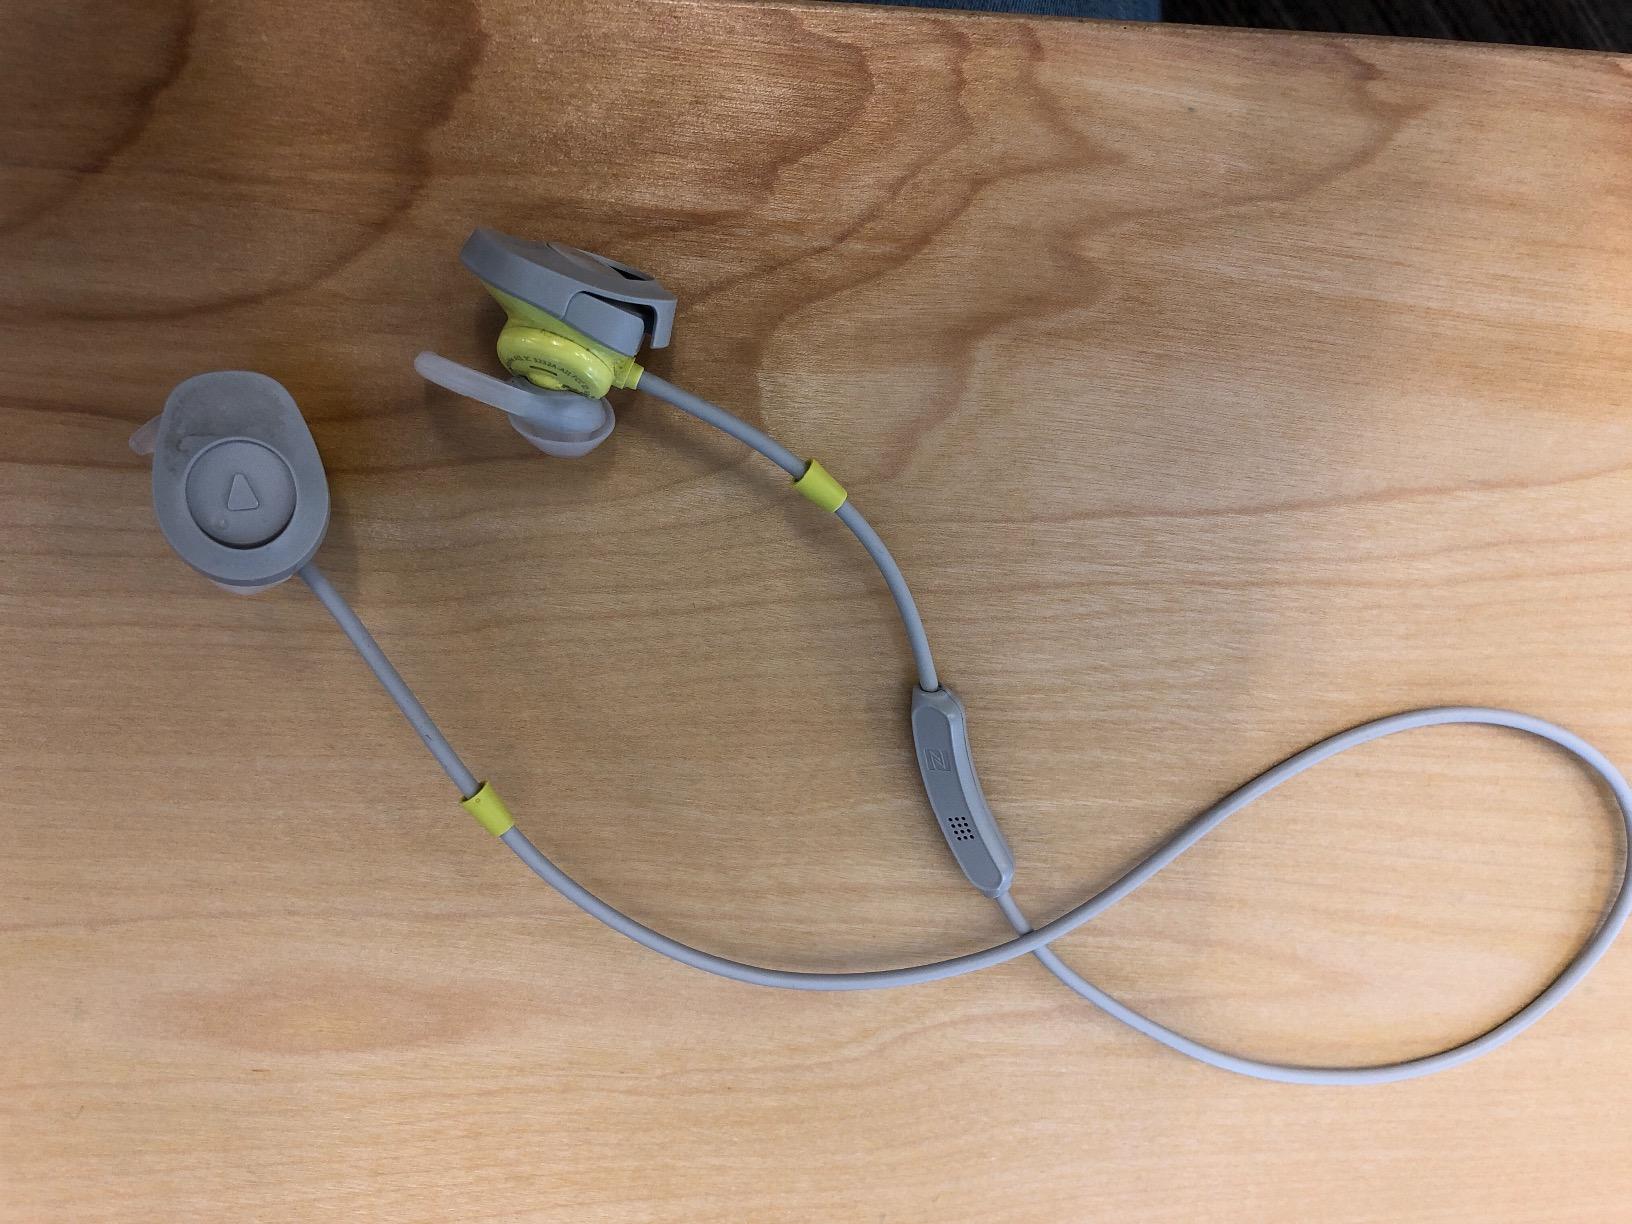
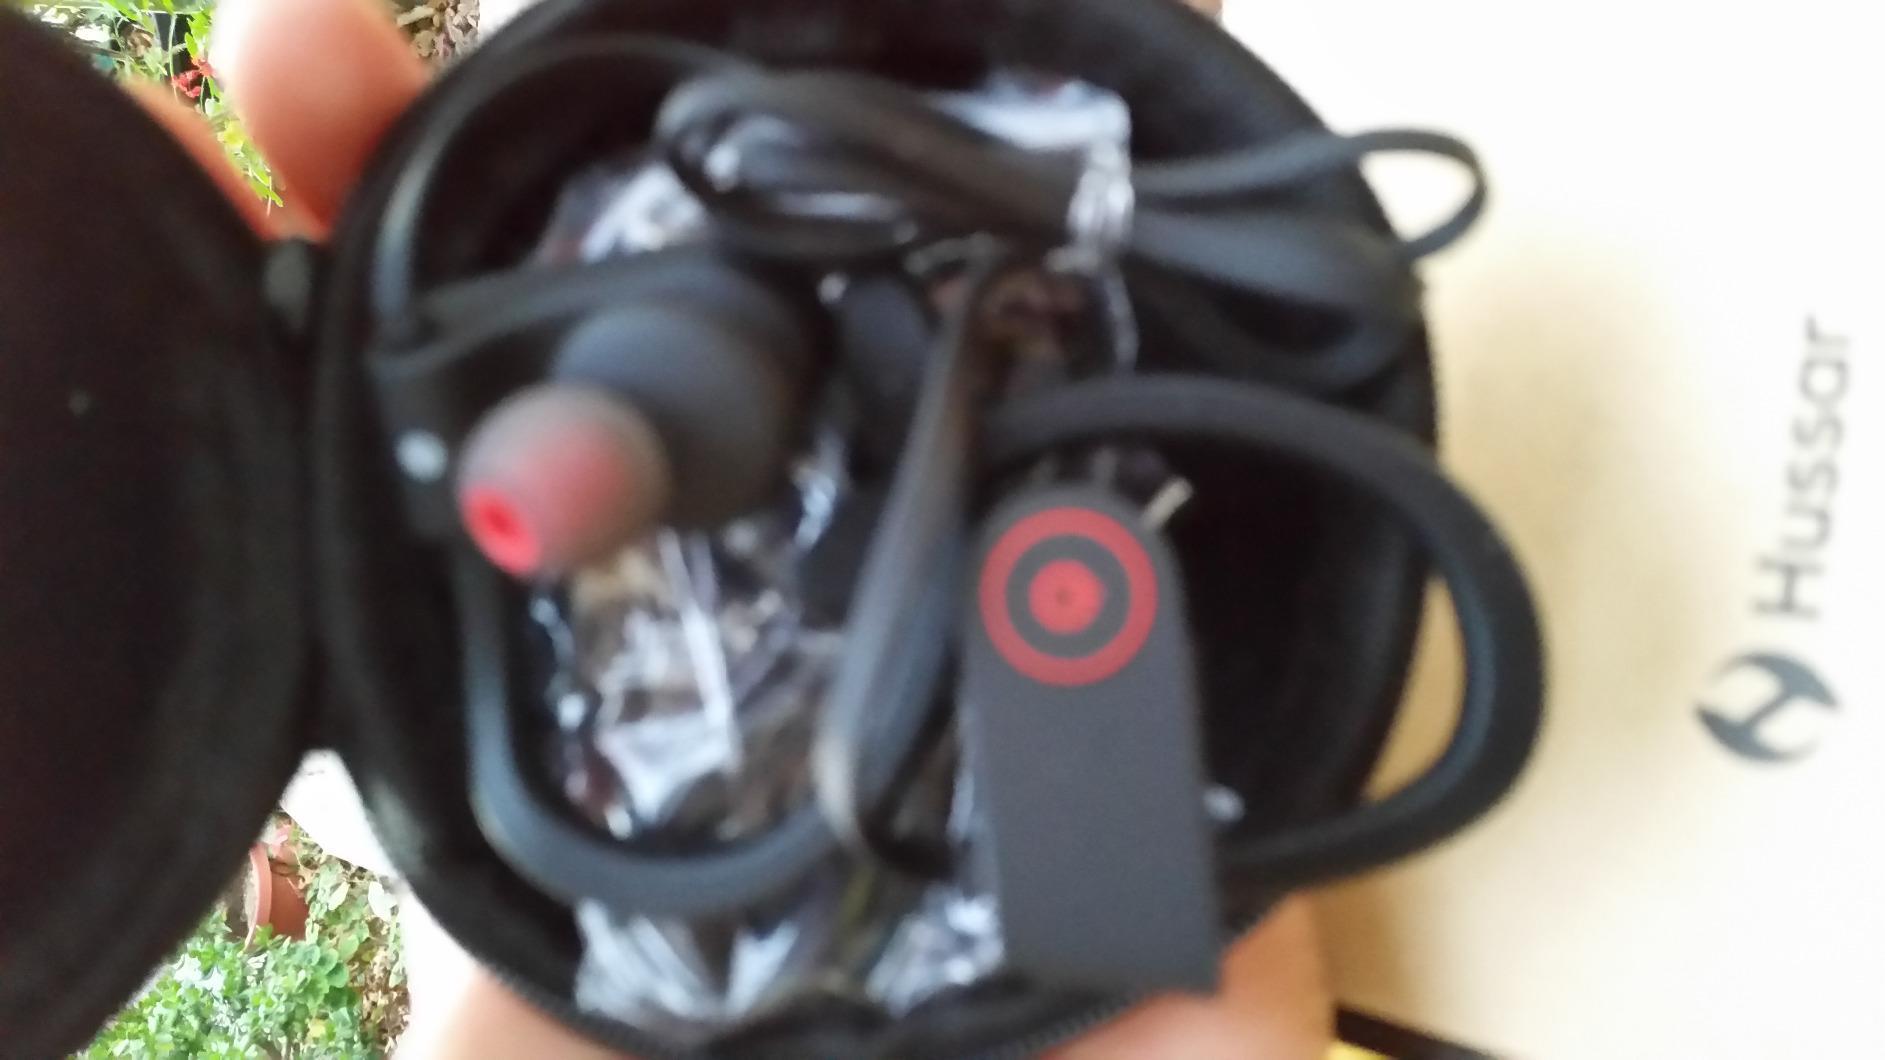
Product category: headphones
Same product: no